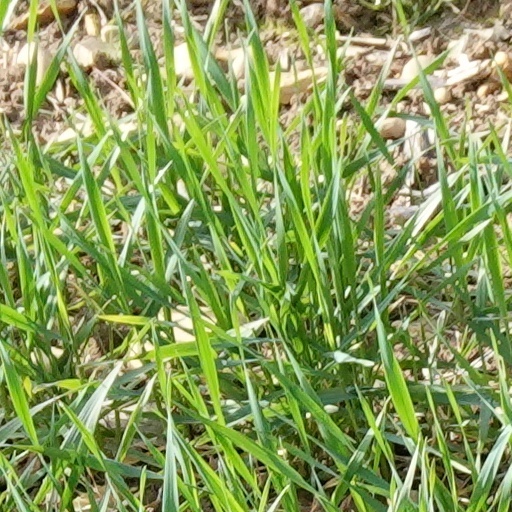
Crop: wheat